Battle of Crécy

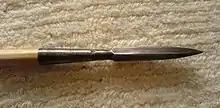

The longbow used by the English and Welsh archers was unique to them; it took up to ten years to master and could discharge up to ten arrows per minute well over . A computer analysis in 2017 by Warsaw University of Technology demonstrated that heavy bodkin point arrows could penetrate typical plate armour of the time at . The depth of penetration would be slight at that range; predicted penetration increased as the range closed or against armour of less than the best quality available at the time. Contemporary sources speak of arrows frequently piercing armour. Archers carried one quiver of 24 arrows as standard. During the morning of the battle, they were each issued two more quivers, for a total of 72 arrows per man. This was sufficient for perhaps fifteen minutes' shooting at the maximum rate, although as the battle wore on the rate would slow. Regular resupply of ammunition would be required from the wagons to the rear; the archers would also venture forward during pauses in the fighting to retrieve arrows. Modern historians suggest that half a million arrows could have been shot during the battle.